Demographic history of Palestine (region)

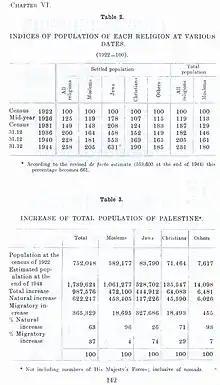
Survey of Palestine, showing the increase in population between 1922 and 1944

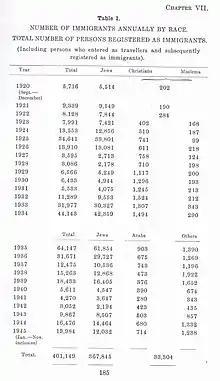
Survey of Palestine, showing immigration between 1922 and 1944

In 1920, the British Government's "Interim Report on the Civil Administration of Palestine" stated that there were hardly 700,000 people living in Palestine: